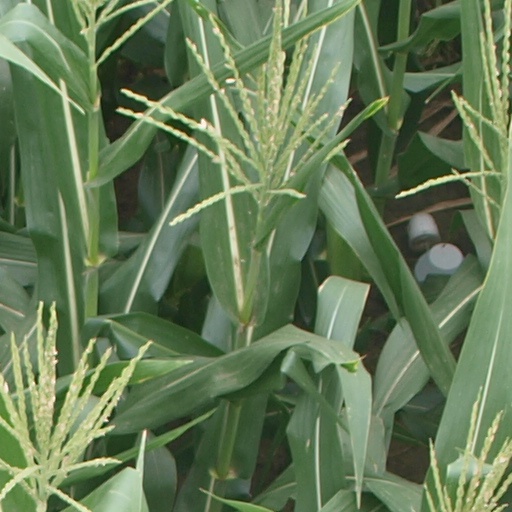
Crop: maize; corn